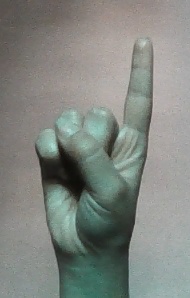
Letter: bb